Ford Thunderbird (sixth generation)

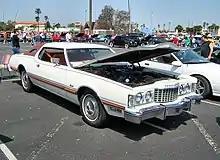
1975 Ford Thunderbird

Little changed for 1975 save new luxury groups and more items added to the standard equipment list. The widely hated seatbelt alarms were dropped. 1975 had the most extensive list of standard equipment of any year Thunderbird from 1955 to 1997. Some items made standard this year were AM/FM stereo, front cornering lights, and front and rear stabilizer bars. The special editions luxury groups returned, being named copper luxury group ($624), silver luxury group ($337), and jade luxury group ($624). The wide range options available changed little but four wheel disc brakes ($184) were available for the time. Power was still supplied by the V8 rated at . Base price was $7,701 ($ in dollars ) with a production of 42,685. An alarm system became optional.